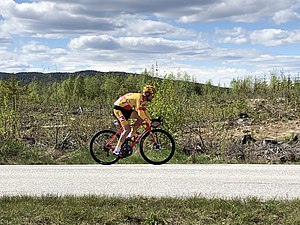
Ringerike Grand Prix 2019
Ringerike Grand Prix 2019 var den 44. udgave af endagsløbet Ringerike Grand Prix og blev arrangeret 12. maj 2019 af Ringerike Sykkelklubb. Løbet var klassificeret som kategori 1.2 af UCI.